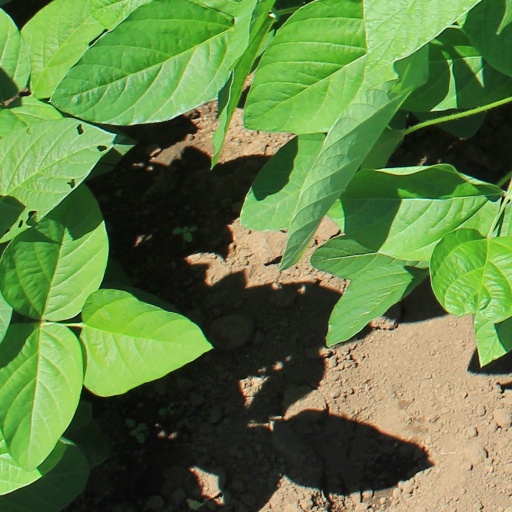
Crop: soybean